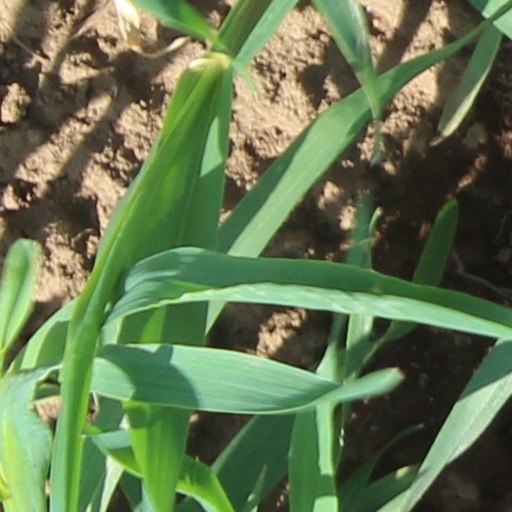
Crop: wheat